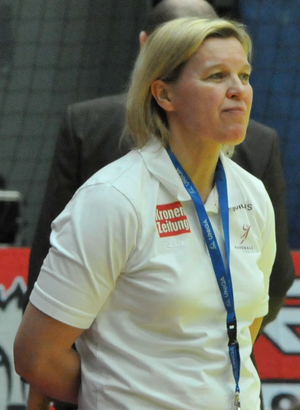
Ausra Fridrikas, née Aušra ou Aušrelė Žukienė le 30 avril 1967 en RSS de Lituanie, est une ancienne handballeuse ayant successivement représenté l'URSS, la Lituanie puis l'Autriche.